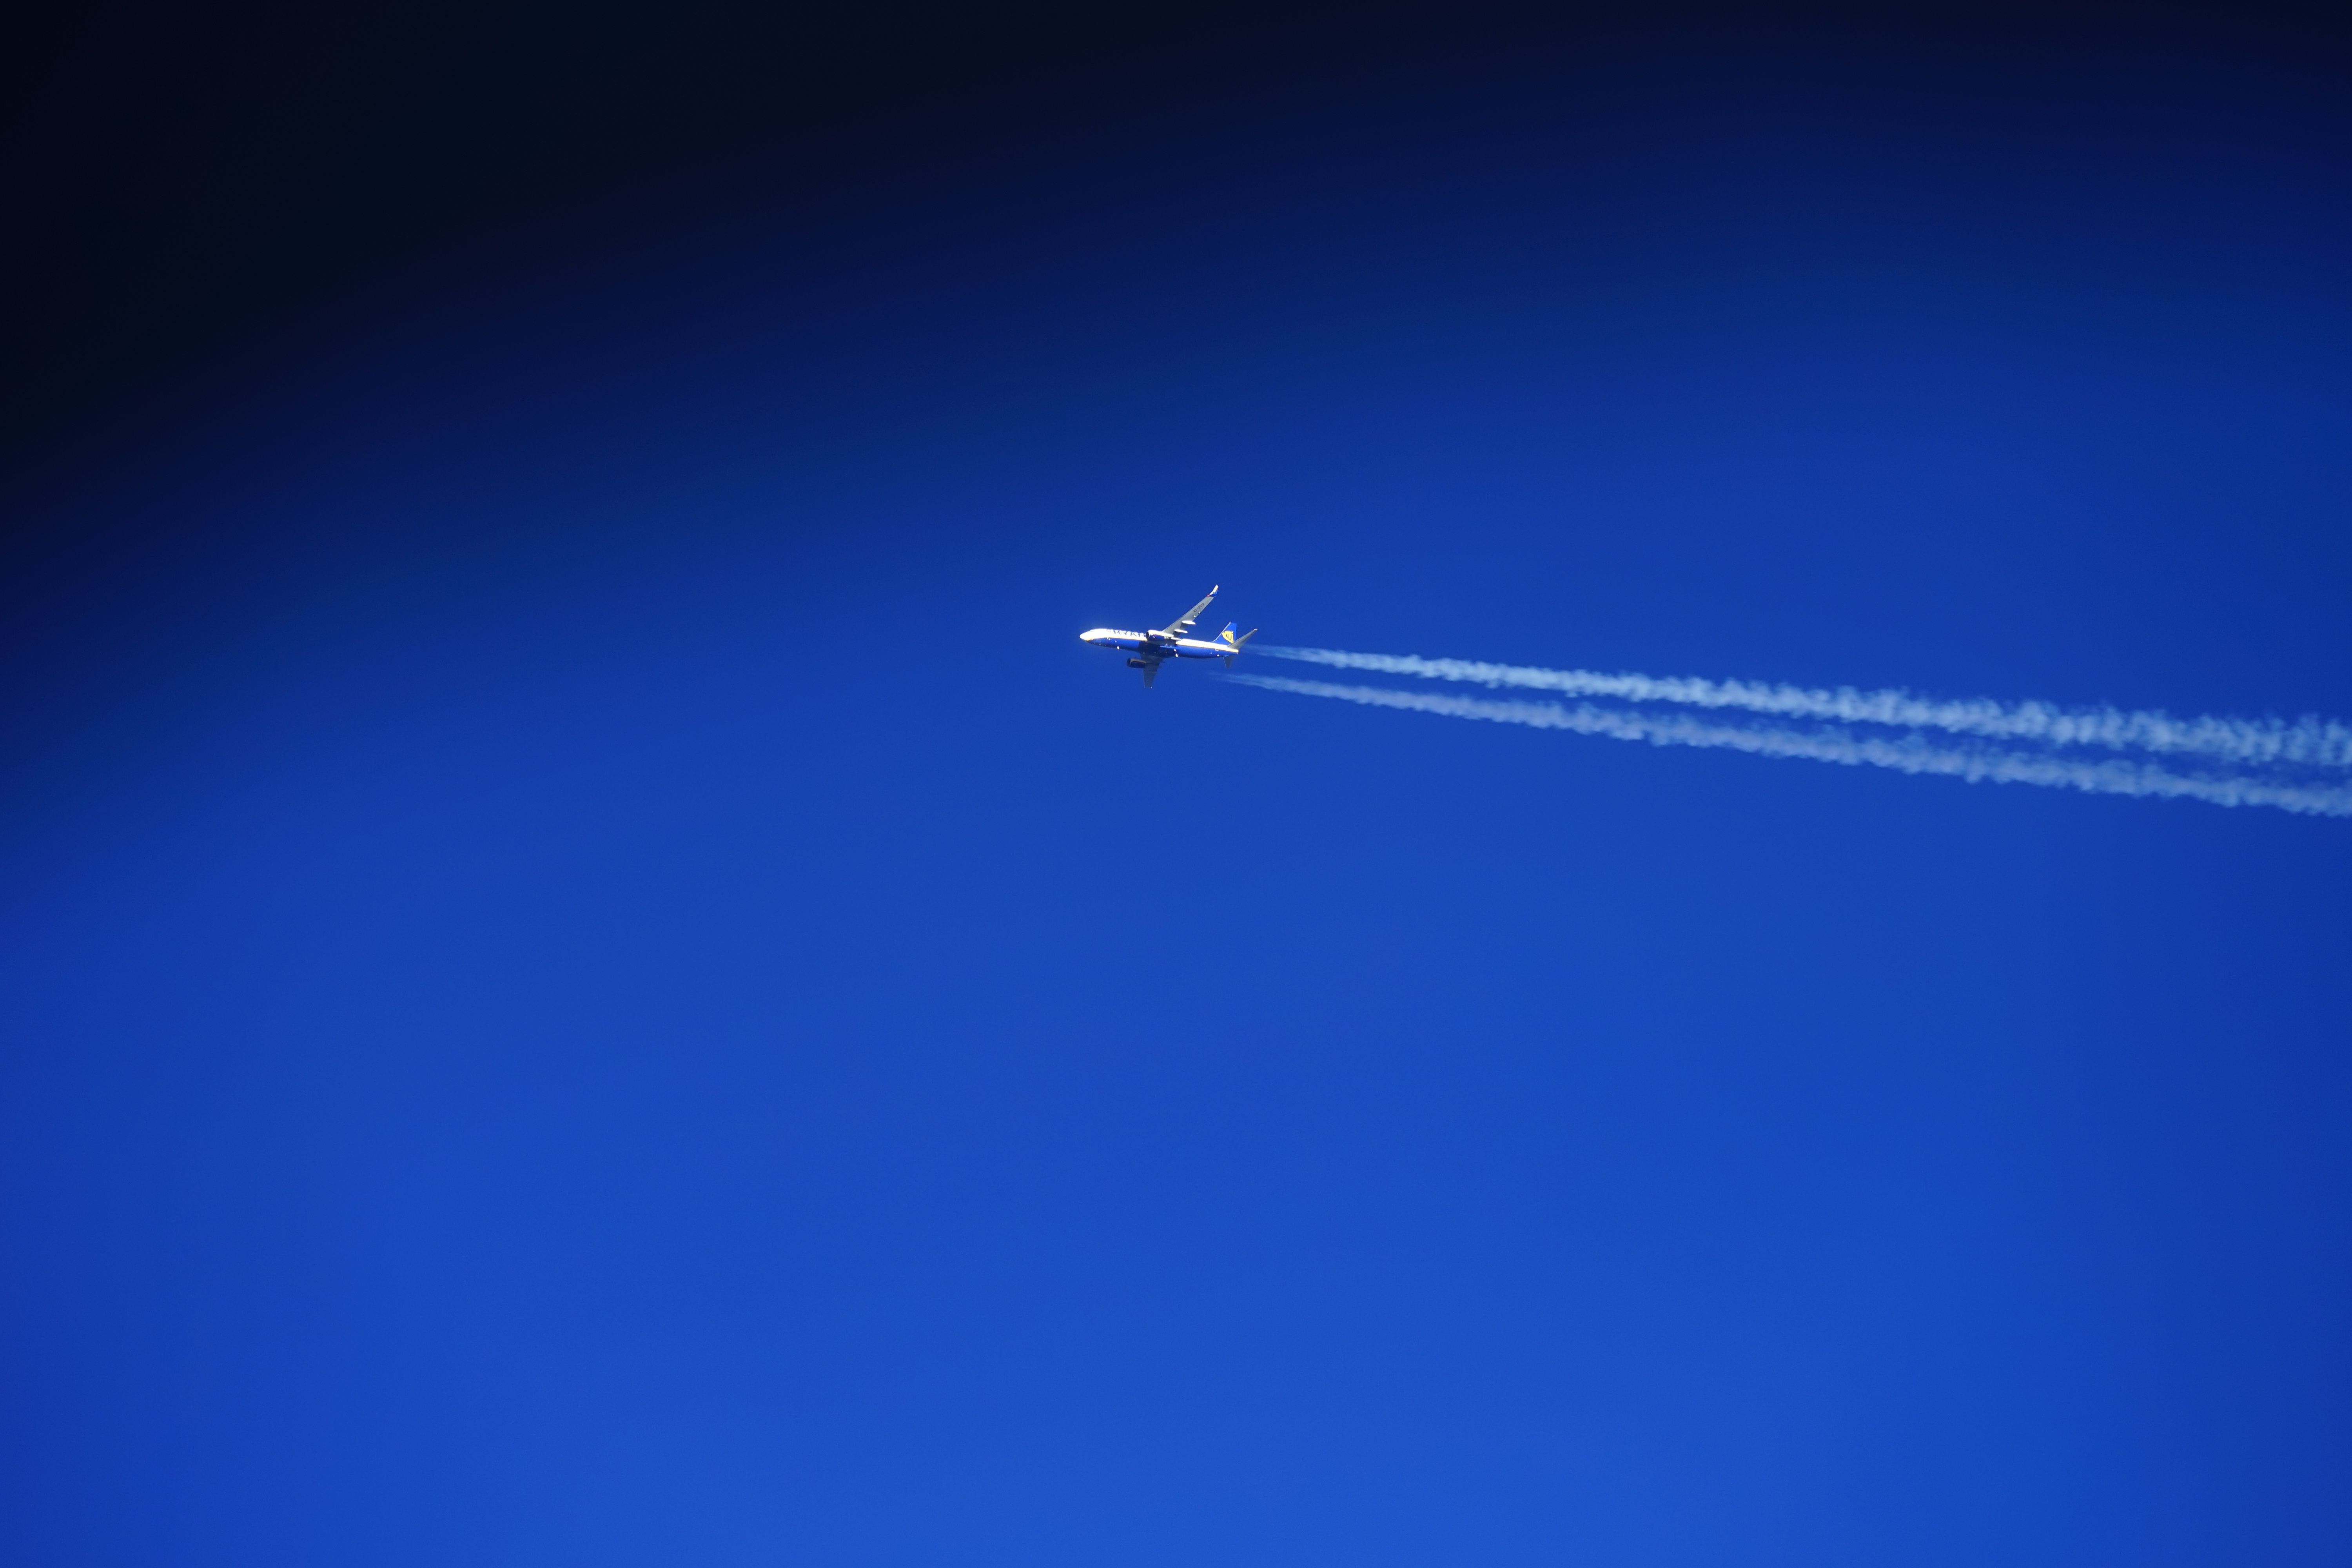
wing, sky, travel, airplane, aircraft, vehicle, flight, blue, contrail, sky blue, passenger aircraft, fly away, holiday travel, atmosphere of earth